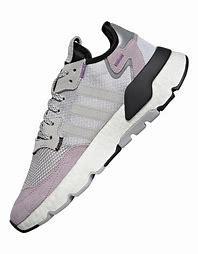
Brand: adidas
Model: Nite Jogger Athletic